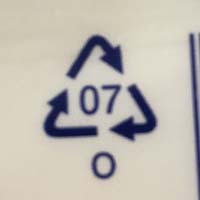
Plastic recycling code class: 7_other_resins